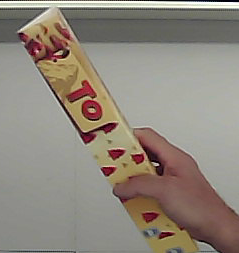
Product: toblerone_white